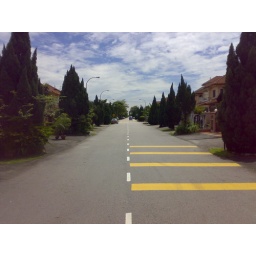
Main road in front of my house that stretches all the way past USJ17. And that's uphill.